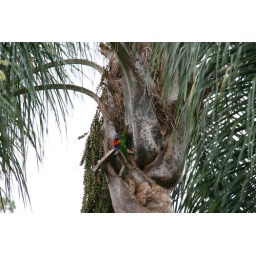
these were in the tree next door